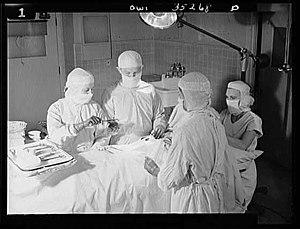
Les centres hospitaliers aux États-Unis sont nombreux mais ont un nombre de lits inférieure à la moyenne des pays de l'OCDE. Le système de santé dans cette nation dépend en grande partie des États des États-Unis, et non du gouvernement fédéral.